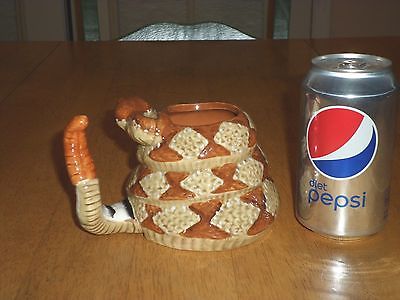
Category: mug